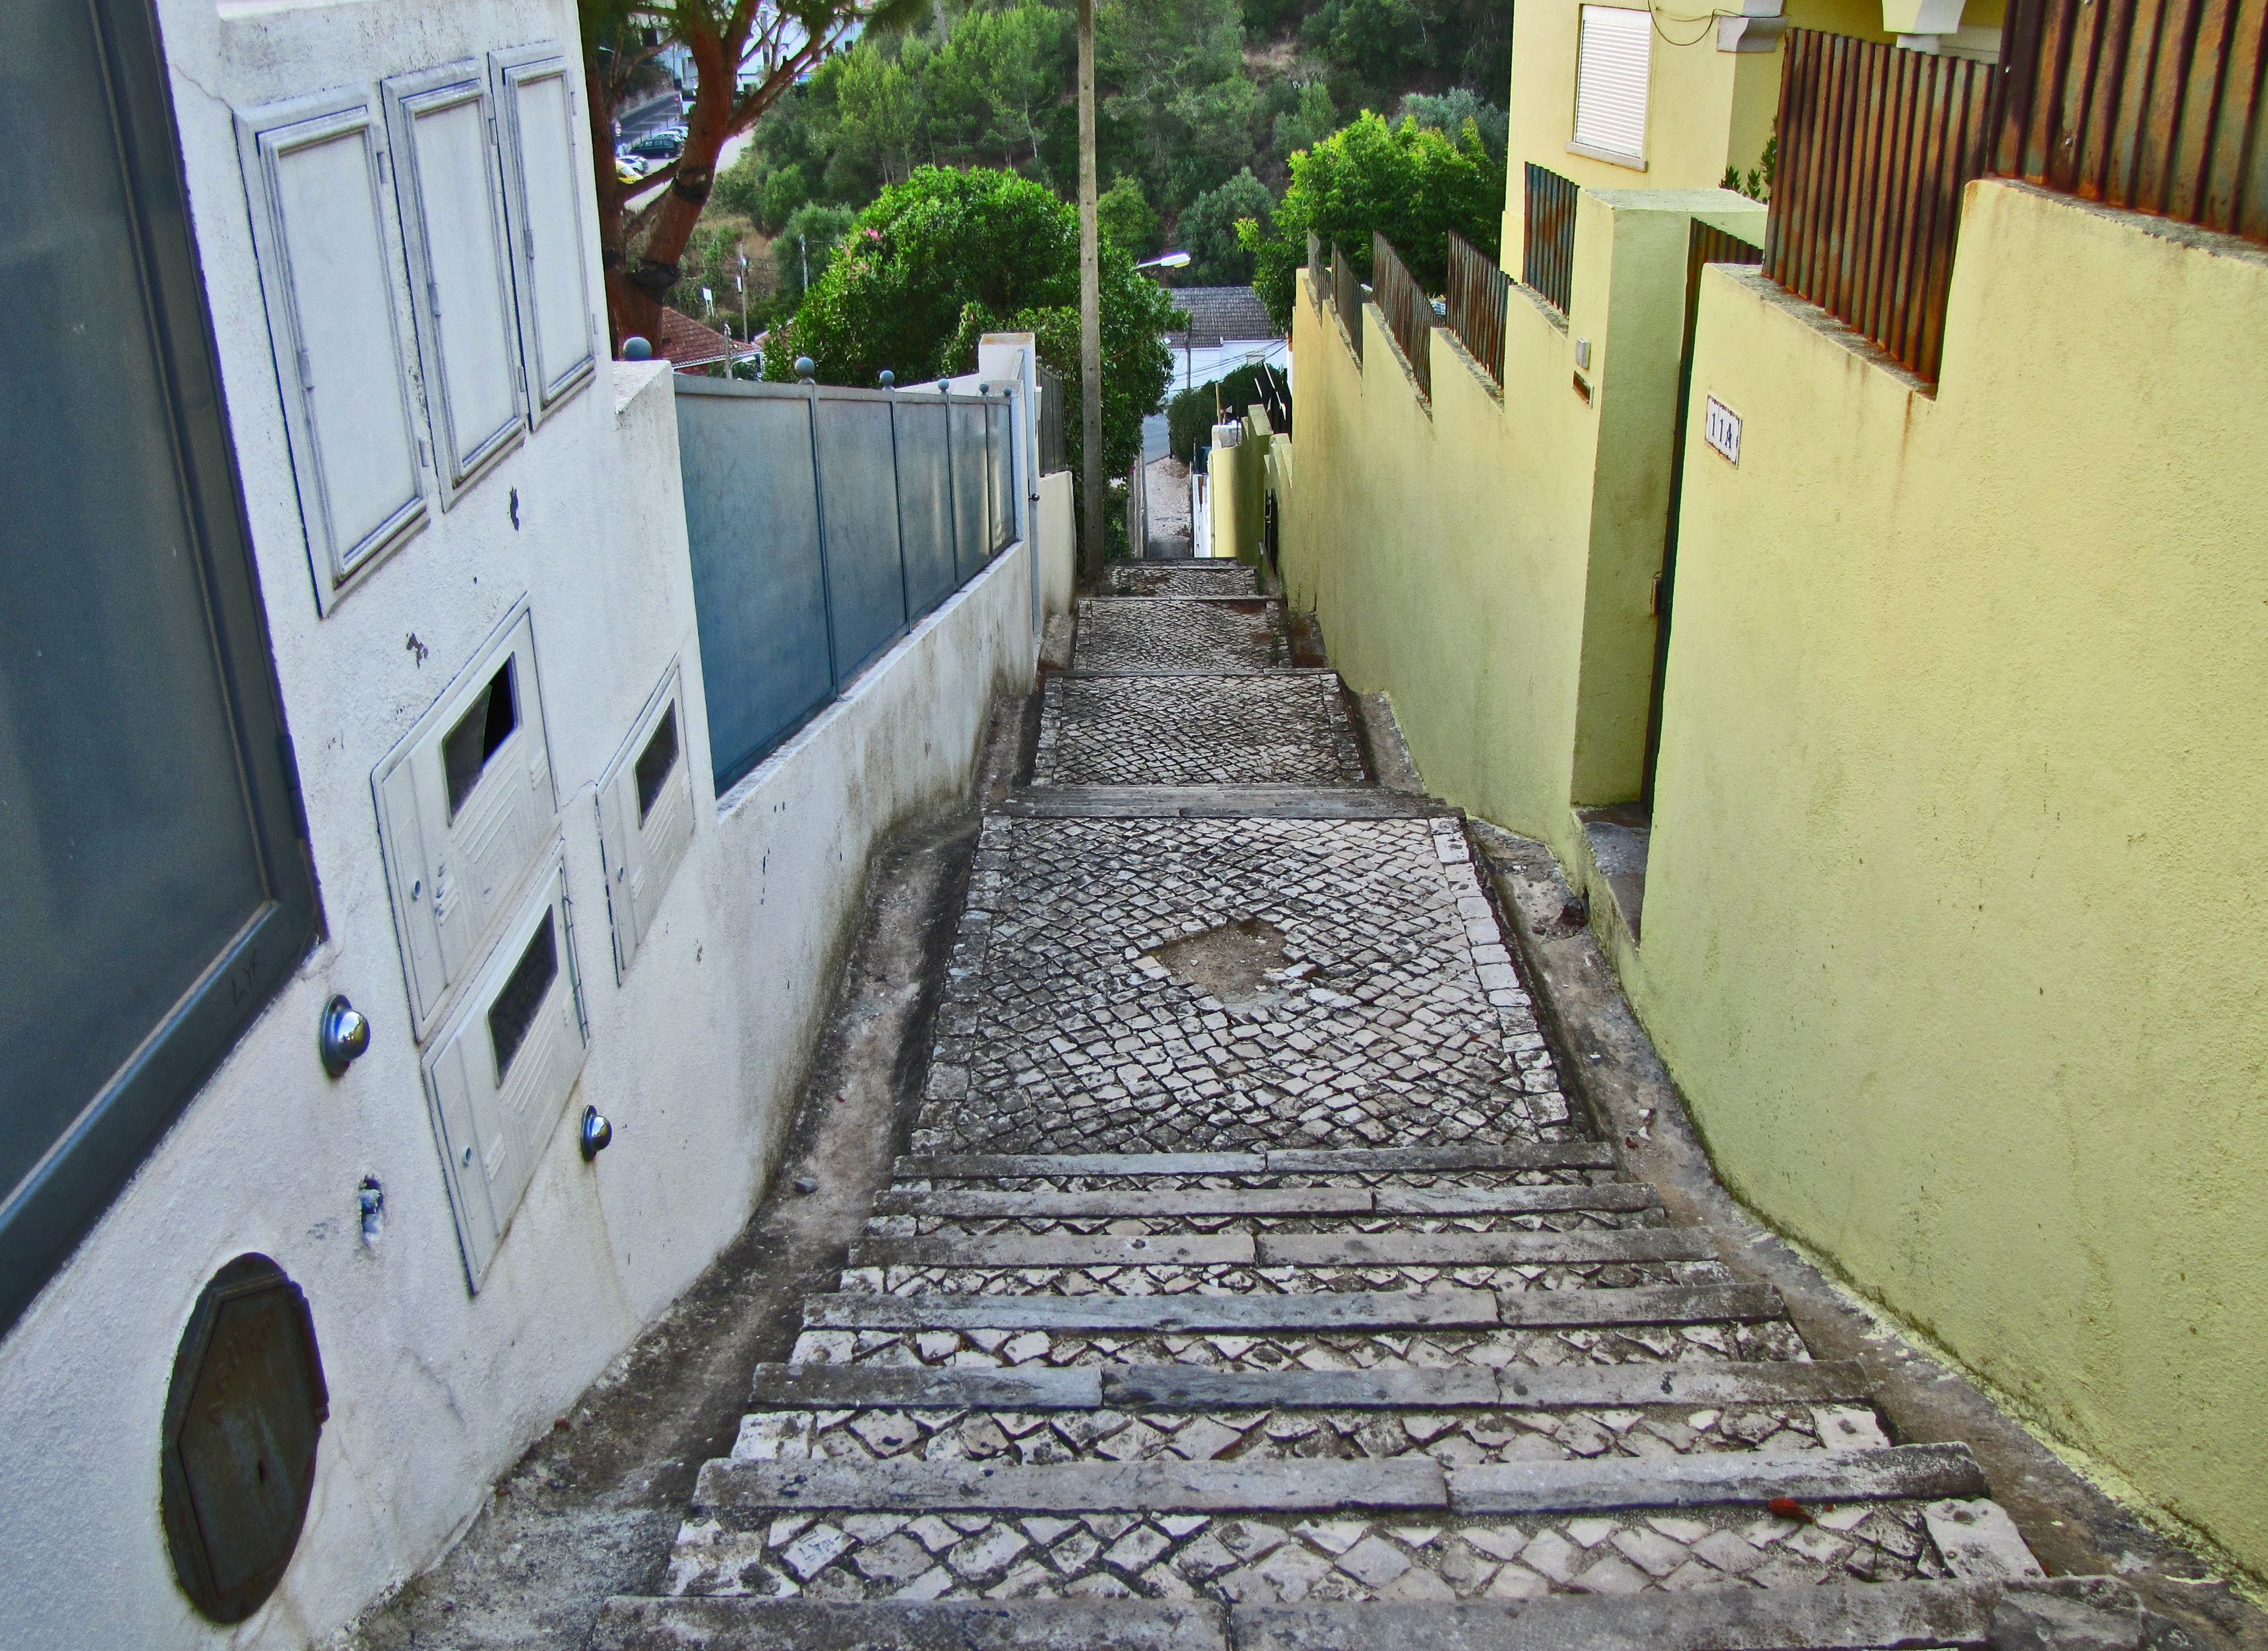
track, road, sidewalk, view, alley, wall, walkway, summer, transport, ladder, waterway, stroll, stage, portugal, down, at home, the descent, estoril